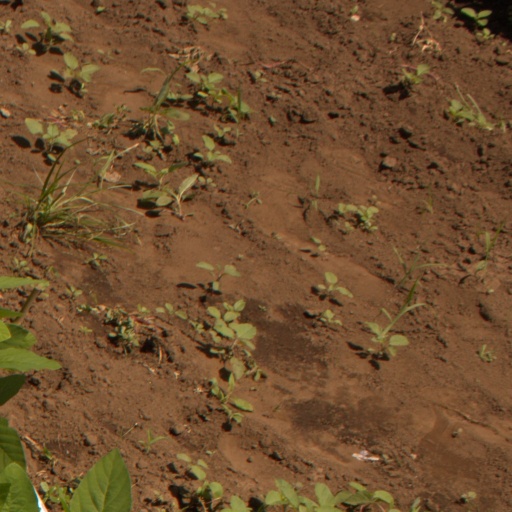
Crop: soybean